Zebra mussel

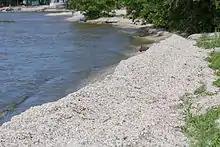
Along the shoreline of Lake Michigan

They were first detected in Canada in the Great Lakes in 1988, in Lake St. Clair. They are thought to have been inadvertently introduced into the lakes by the ballast water of ocean-going ships that were traversing the St. Lawrence Seaway. Another possible, but unproven, mode of introduction is on anchors and chains. Since adult zebra mussels can survive out of water for several days or weeks if the temperature is low and humidity is high, chain lockers provide temporary refuge for clusters of adult mussels that could easily be released when transoceanic ships drop anchor in freshwater ports. They have become an invasive species in North America, and as such, they are the target of federal policy to control them, for instance in the National Invasive Species Act (1996).